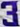
Number: 3